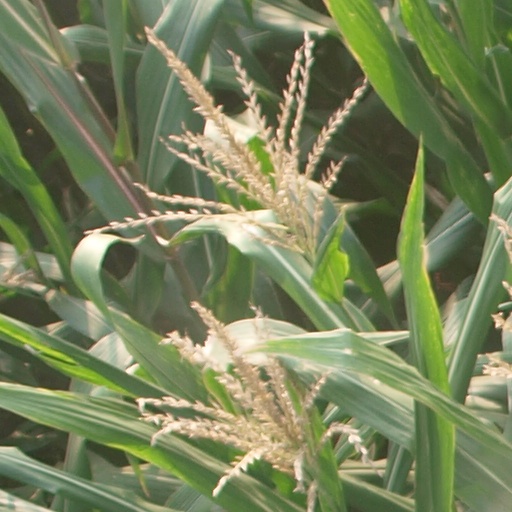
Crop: maize; corn